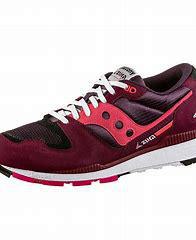
Brand: Saucony
Model: Azura